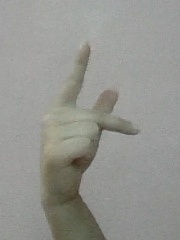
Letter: dha